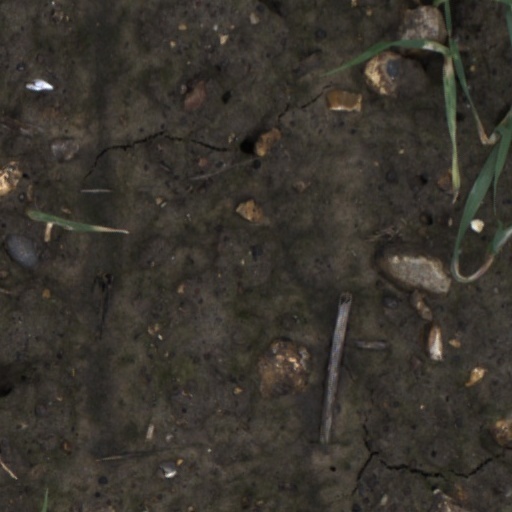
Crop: wheat